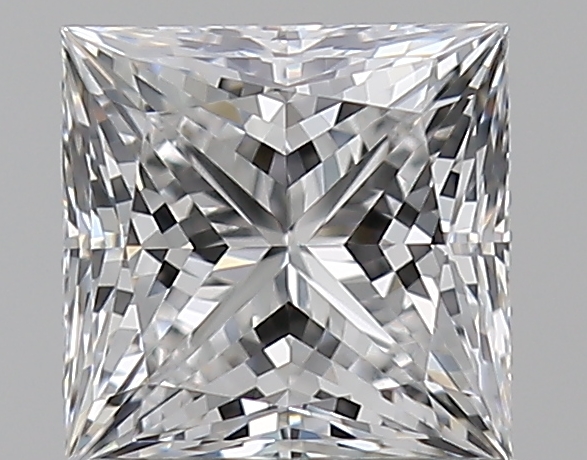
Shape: princess
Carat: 0.79
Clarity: VS2
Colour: E
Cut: EX
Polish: EX
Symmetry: EX
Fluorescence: N
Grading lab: GIA
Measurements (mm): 5.03 x 5 x 3.62